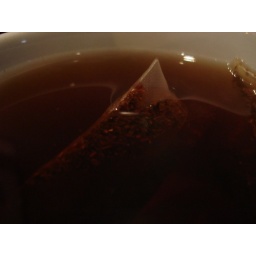
A bag of Honeybush Caramel tea soaks in hot water at Method Coffee in Prescott, Arizona. [3/52]